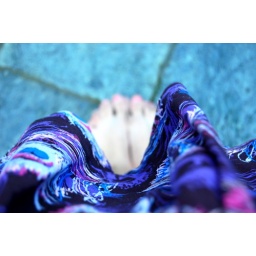
standing in the fountain in my favorite dress :)